Ellen Clark

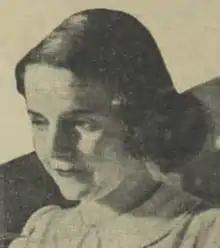
Ellen Clark, c.1939

Ellen Clark (1915–1988) was an Australian carcinologist and naturalist, whose work focused on crustaceans and ants Clark studied, named, described and published many of the Australian freshwater crayfish species. By 1939, she was reported to have identified more than half the known species of Australian crayfish. She conducted research about blood groups in crustaceans and made a significant contribution to the study of crayfish genera. She was the first woman to publish in the "Memoirs of the National Museum of Victoria".